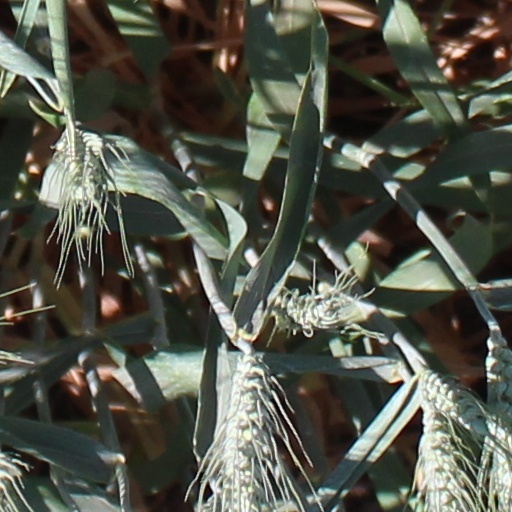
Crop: wheat